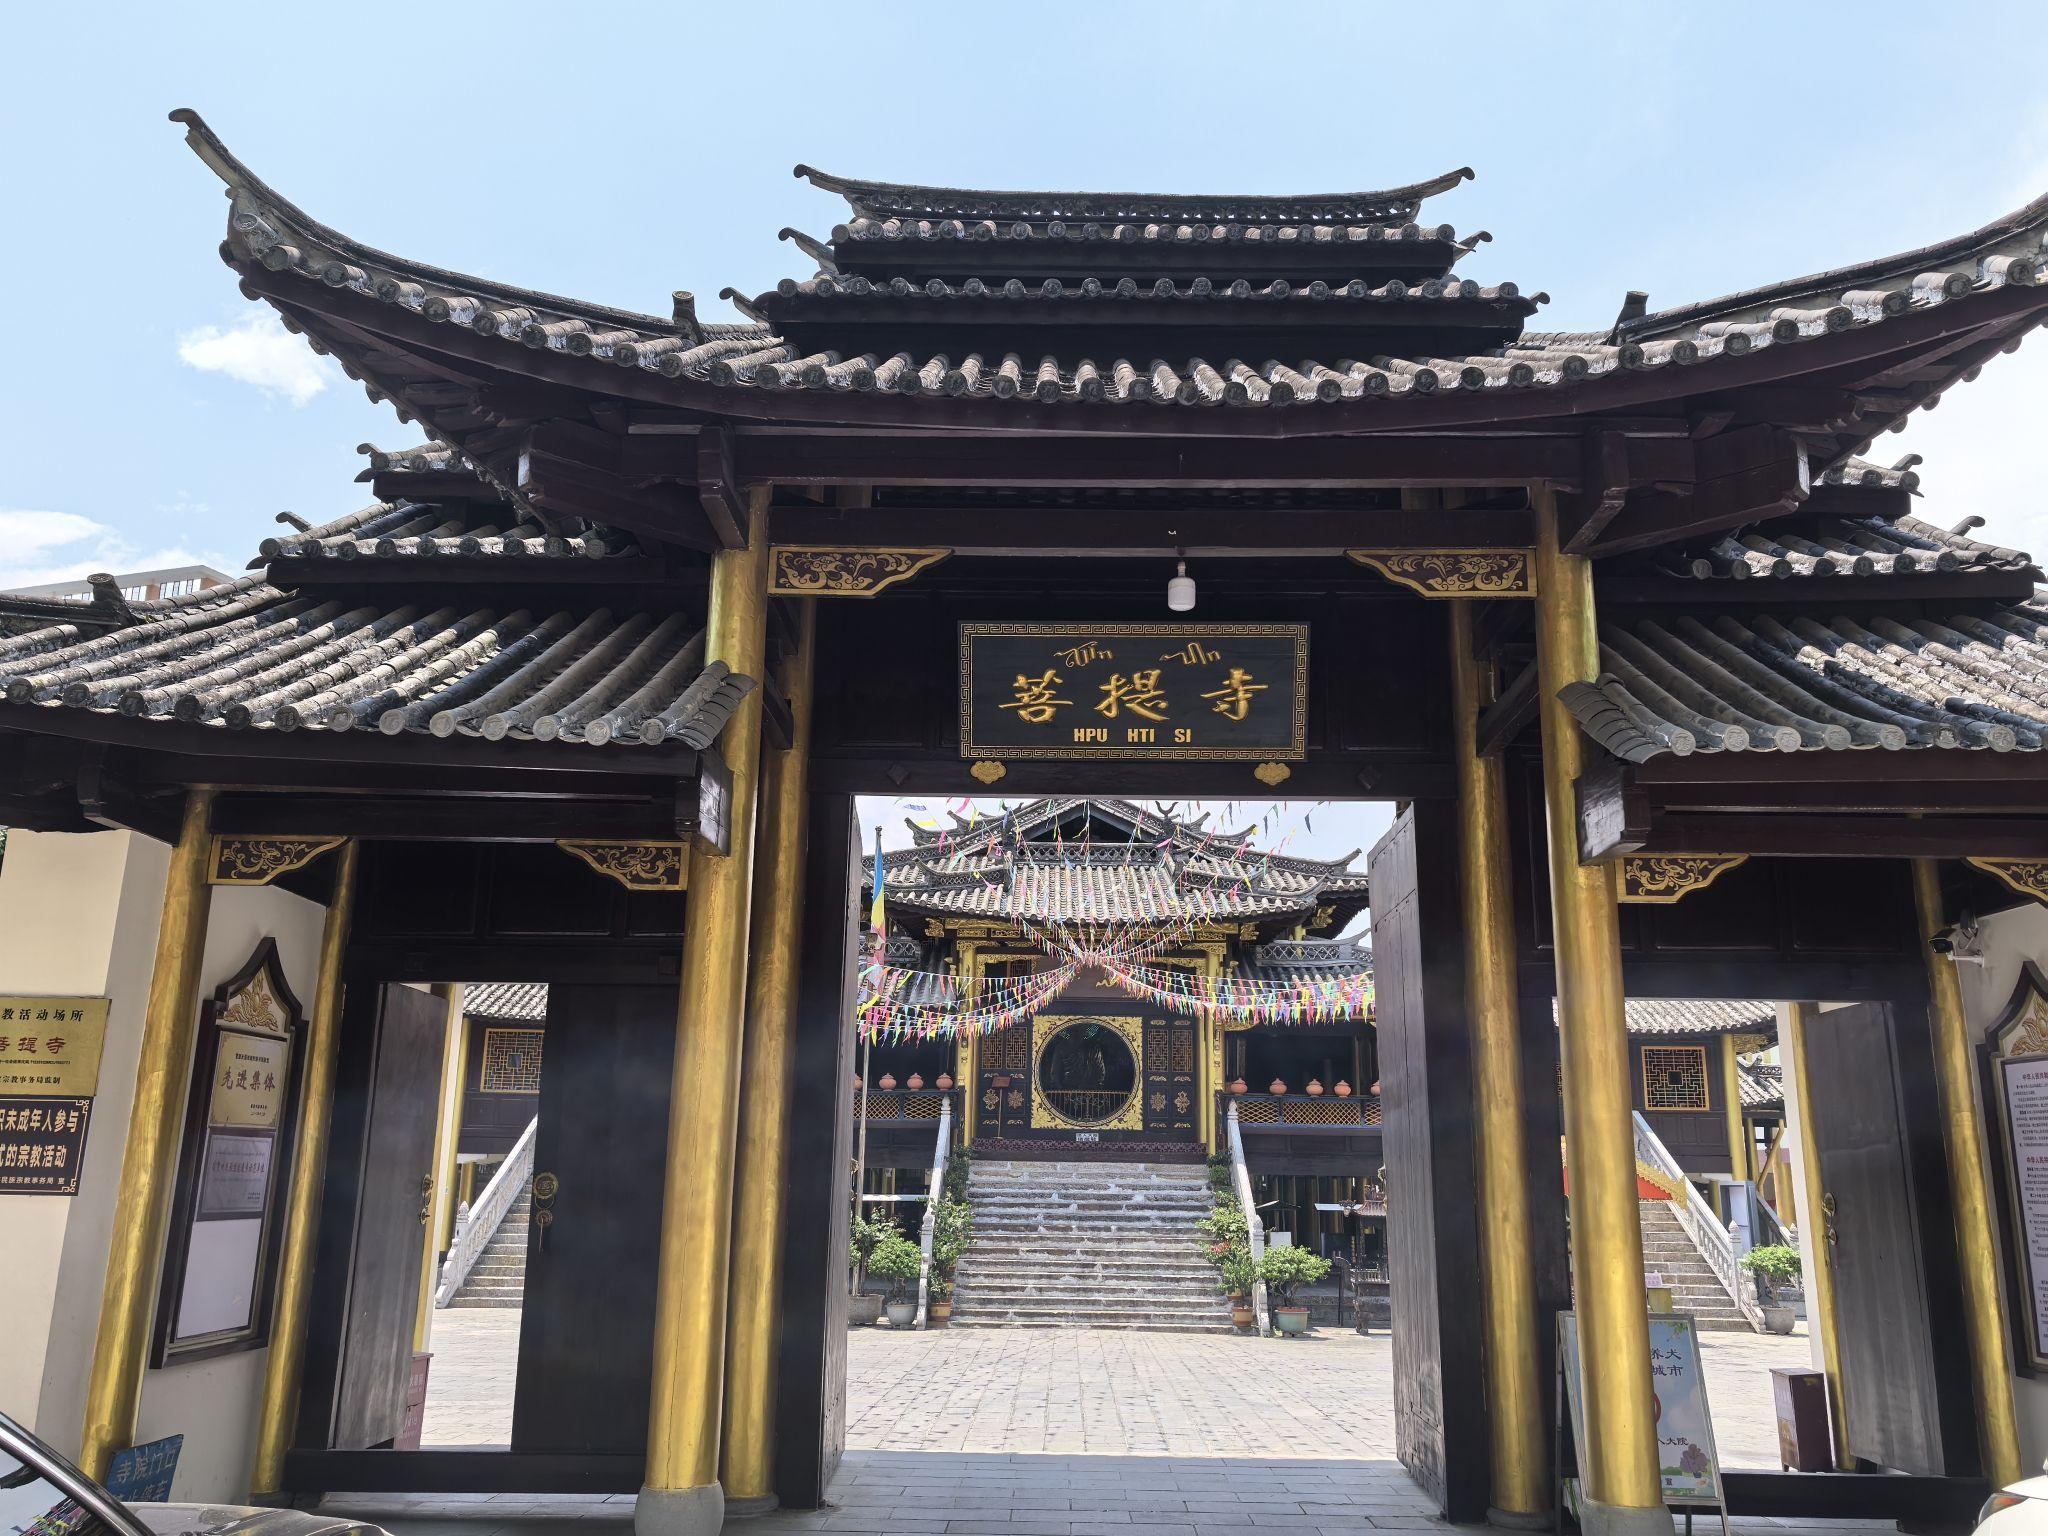
地标名称：菩提寺
所在城市：德宏傣族景颇族自治州·芒市